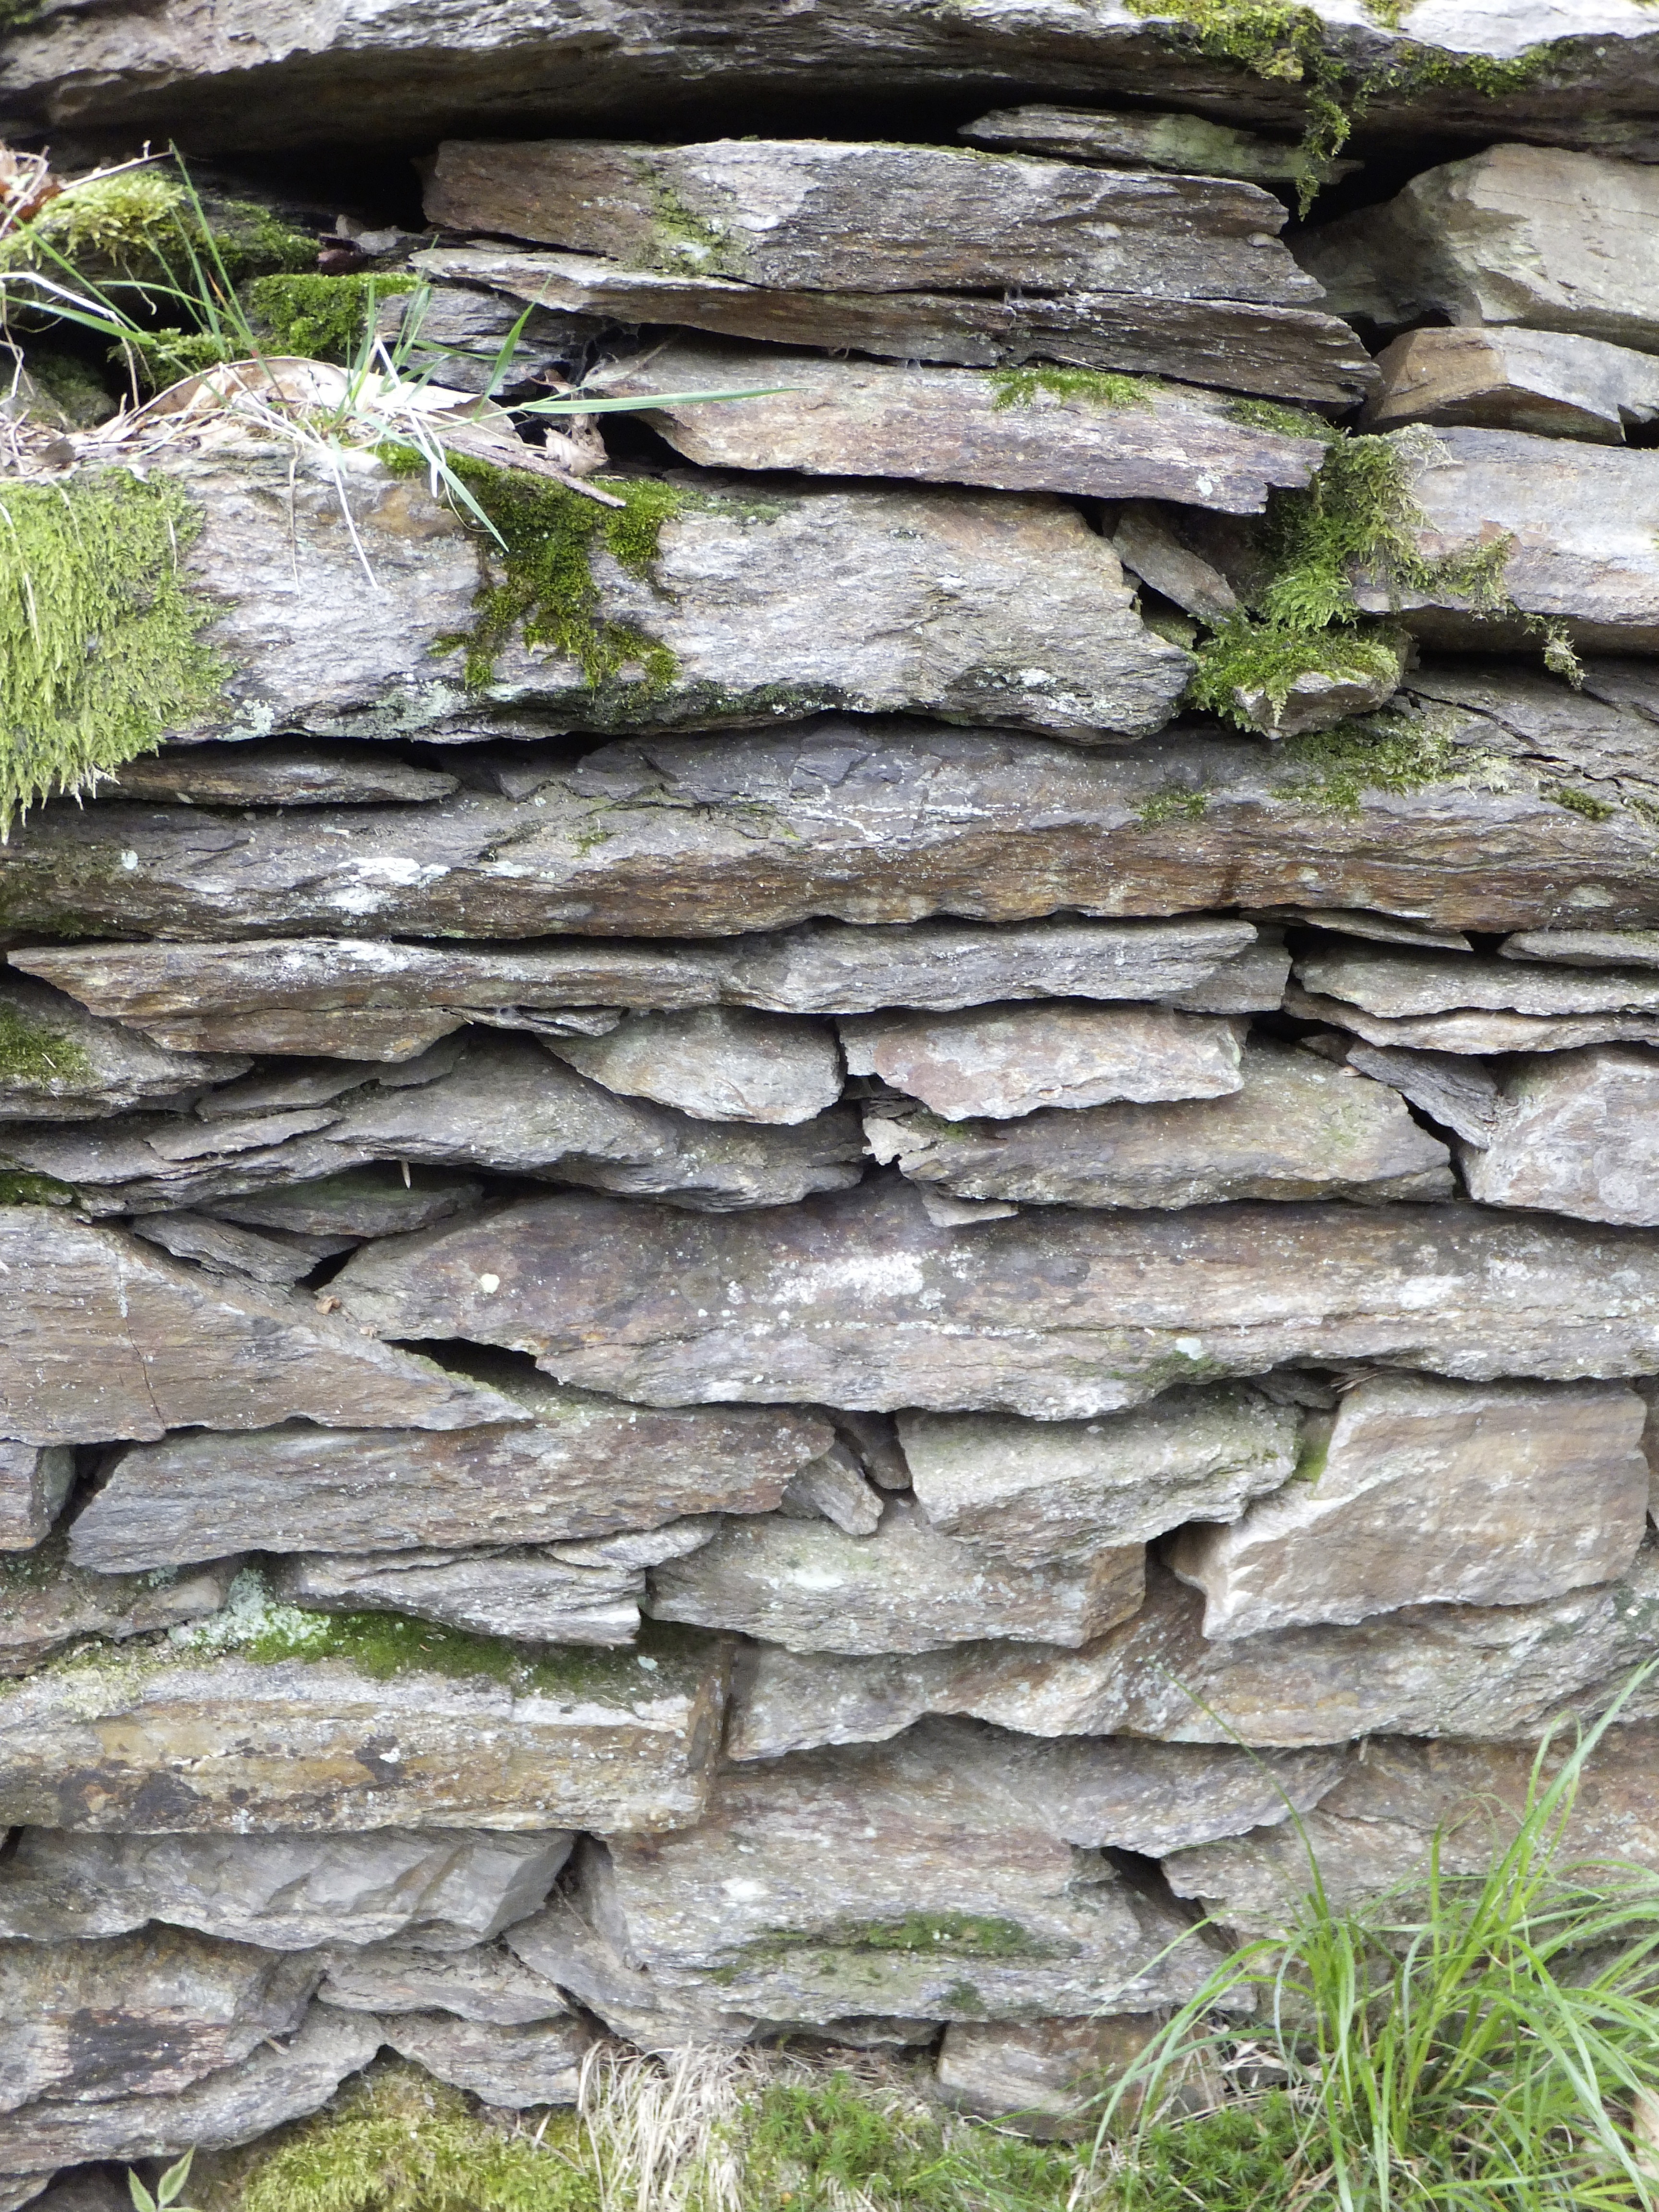
tree, rock, texture, flower, trunk, wall, formation, stone wall, terrain, material, stones, background, geology, outcrop, stacked, boulders, masonry, bedrock, natural stone, drywall